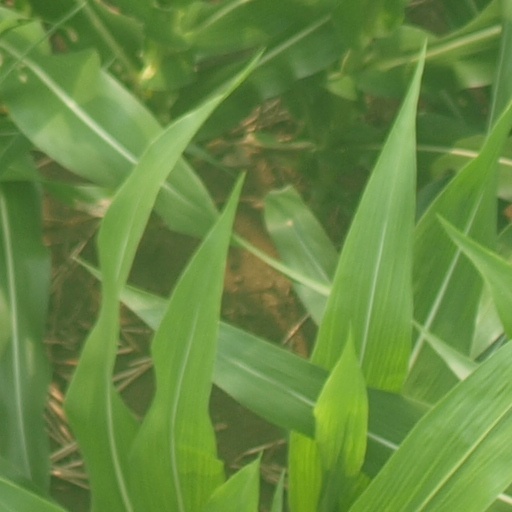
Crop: maize; corn